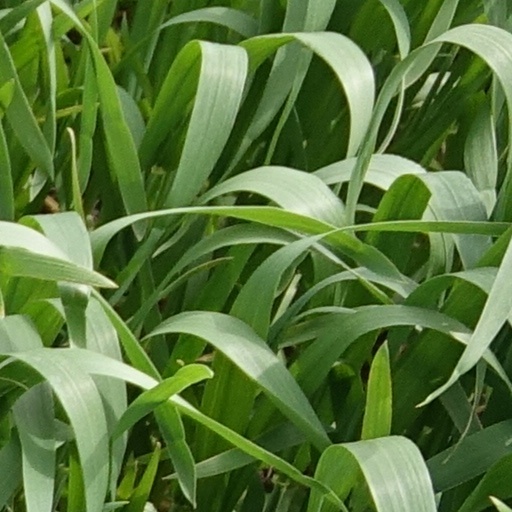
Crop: wheat